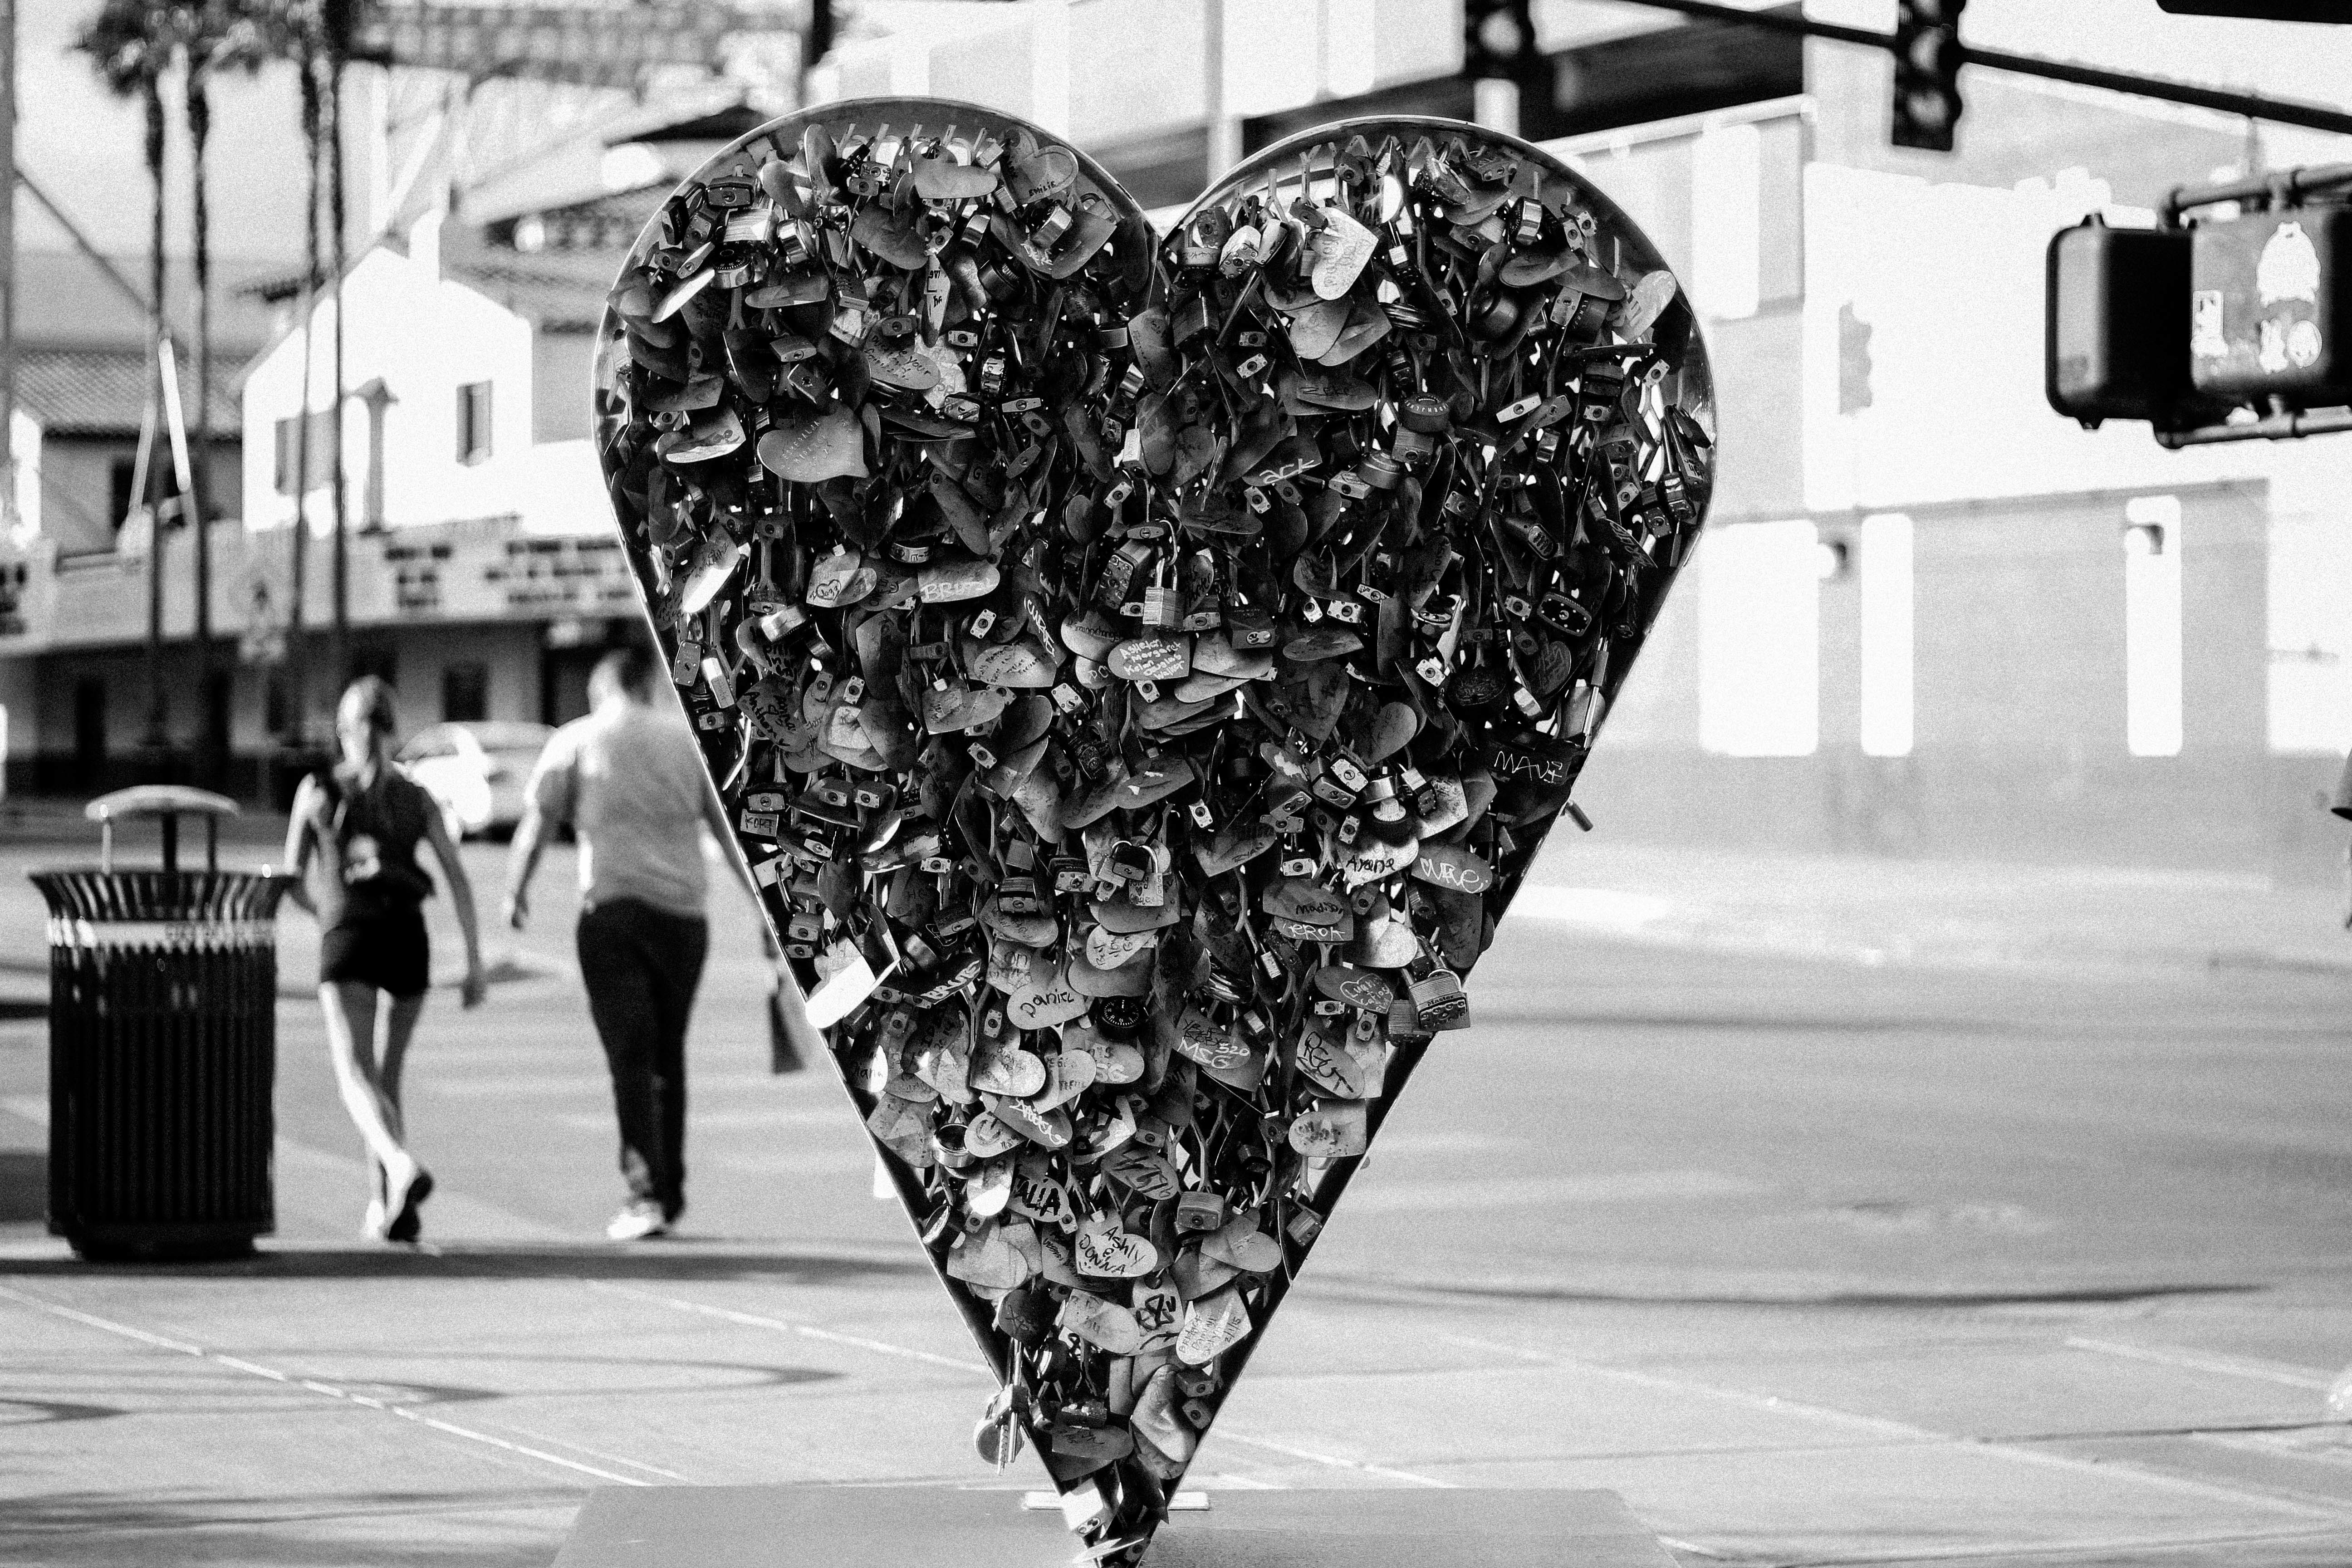
black and white, road, white, street, photography, spring, vehicle, color, fashion, black, monochrome, infrastructure, photograph, snapshot, monochrome photography